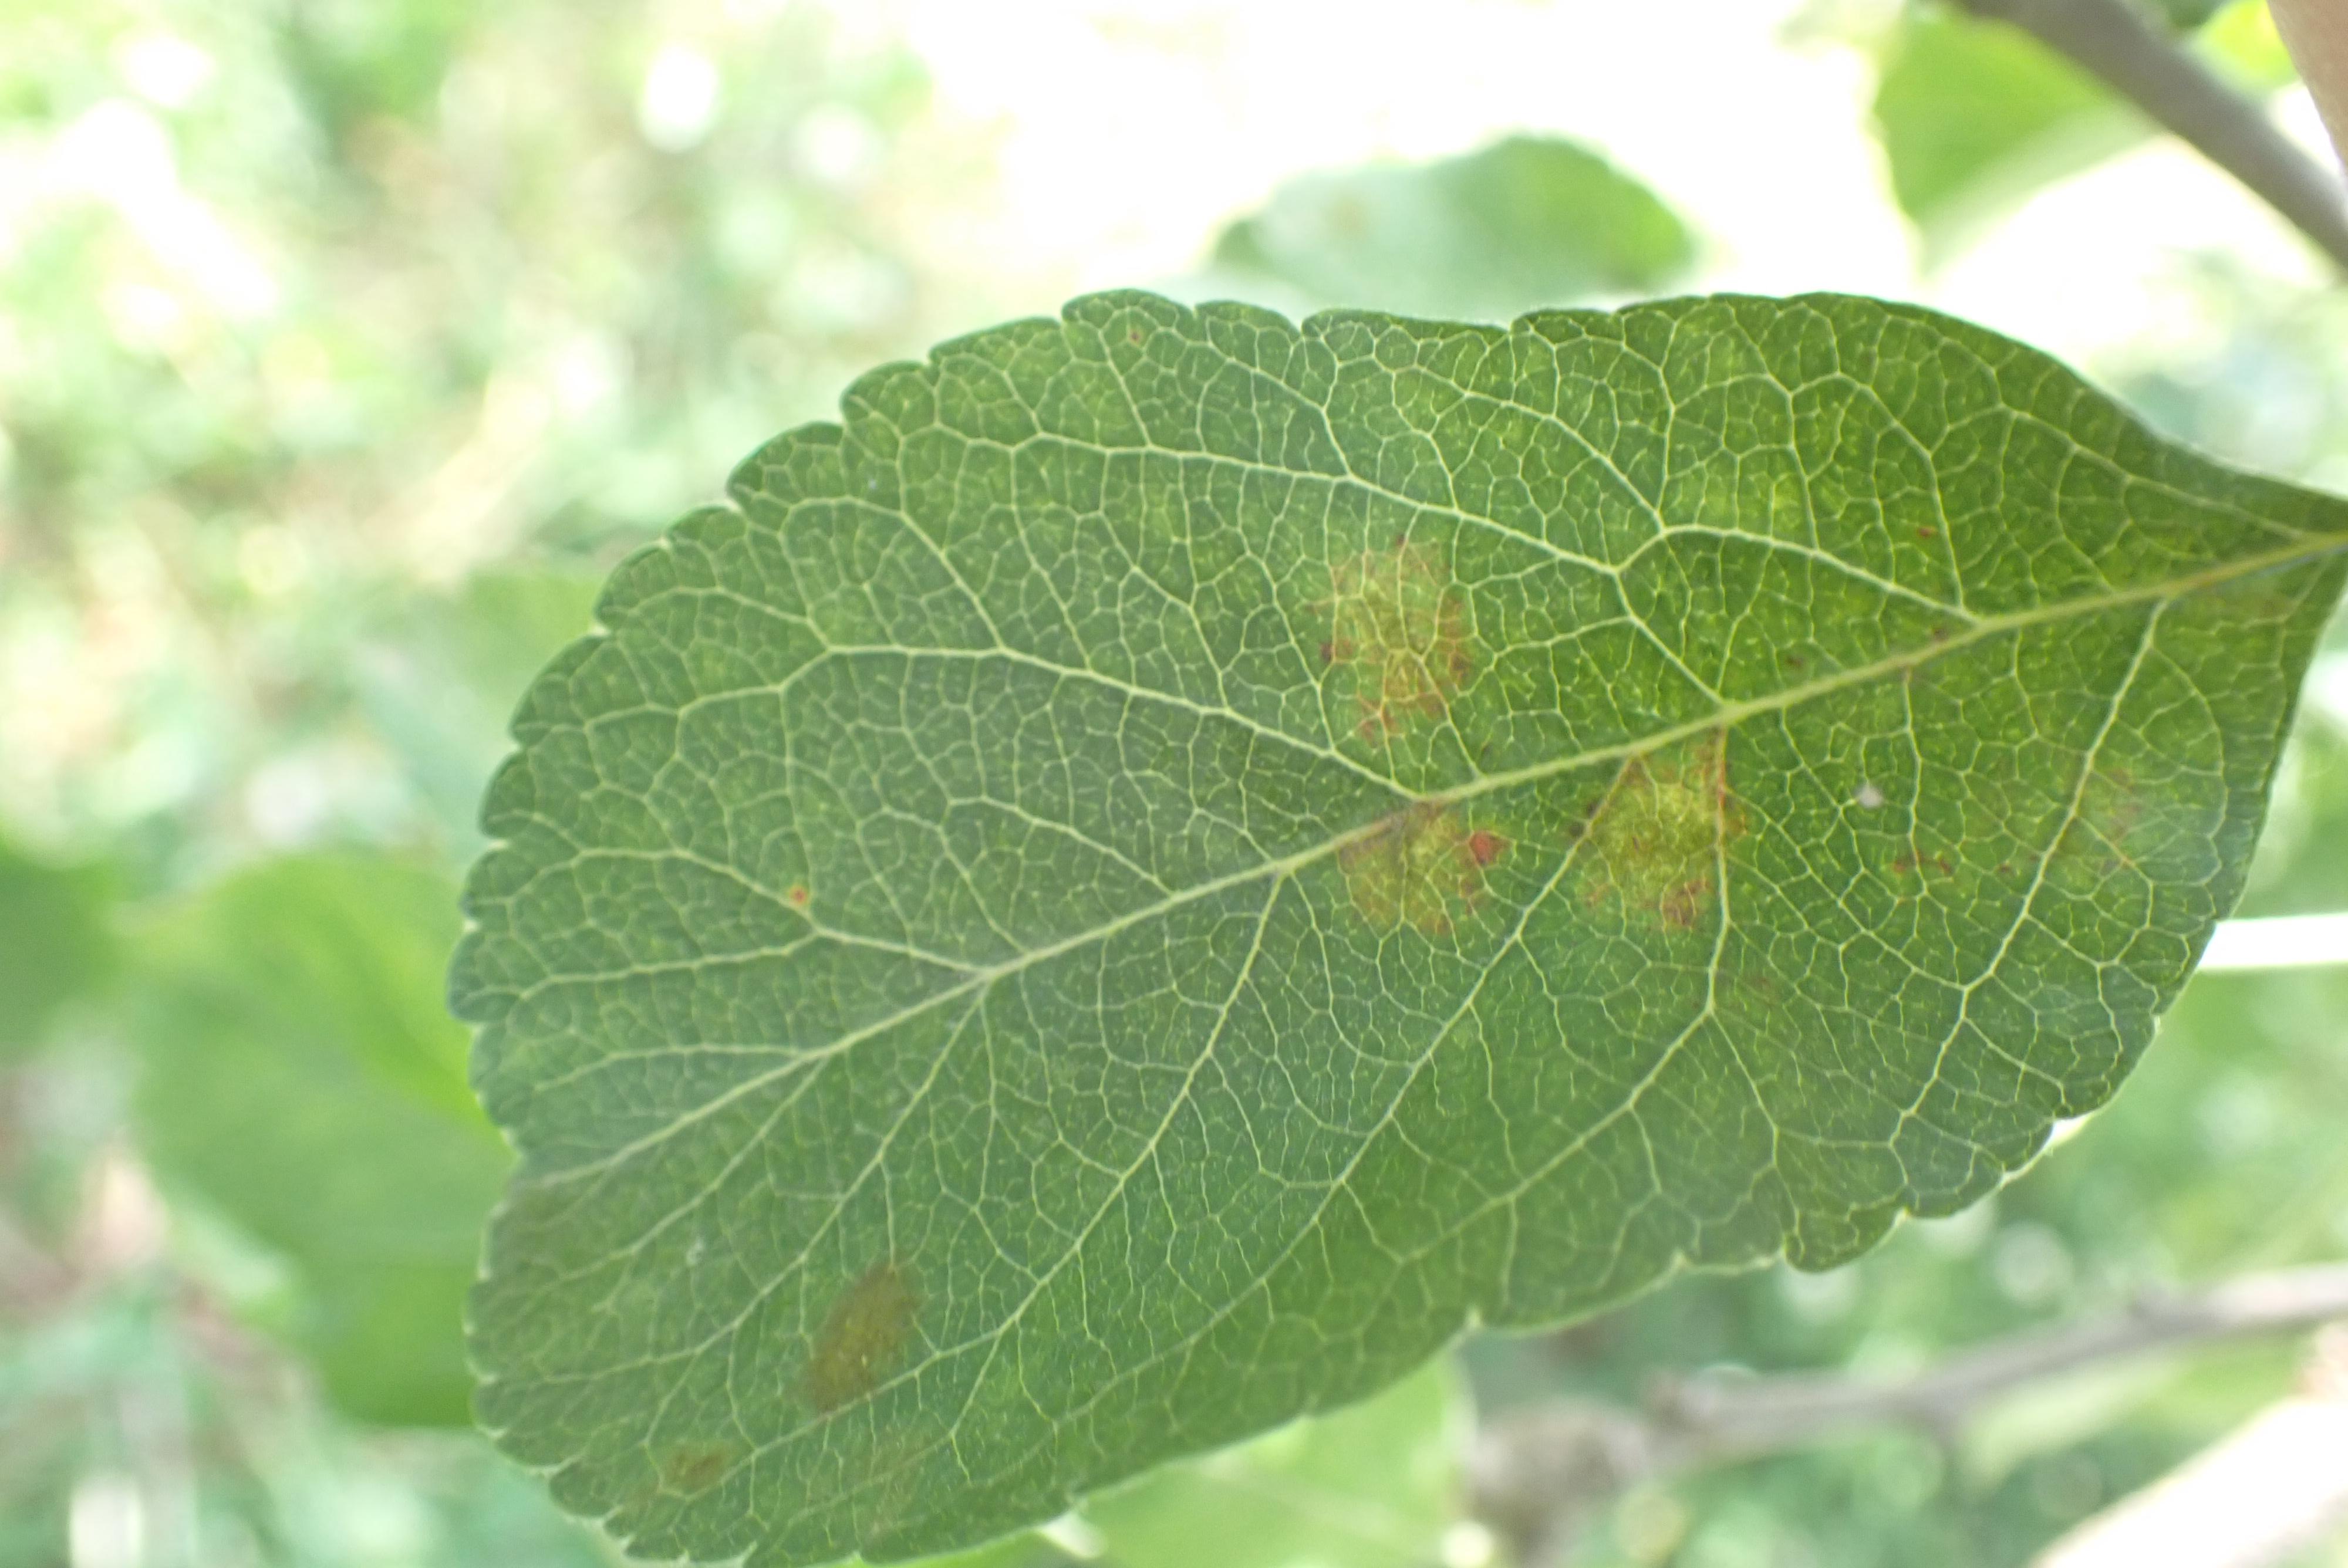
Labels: scab